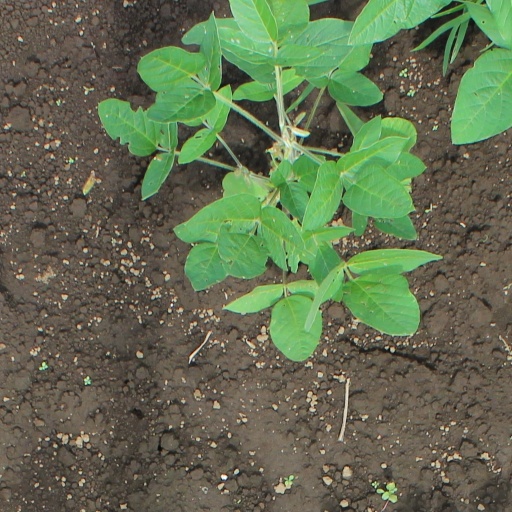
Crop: soybean